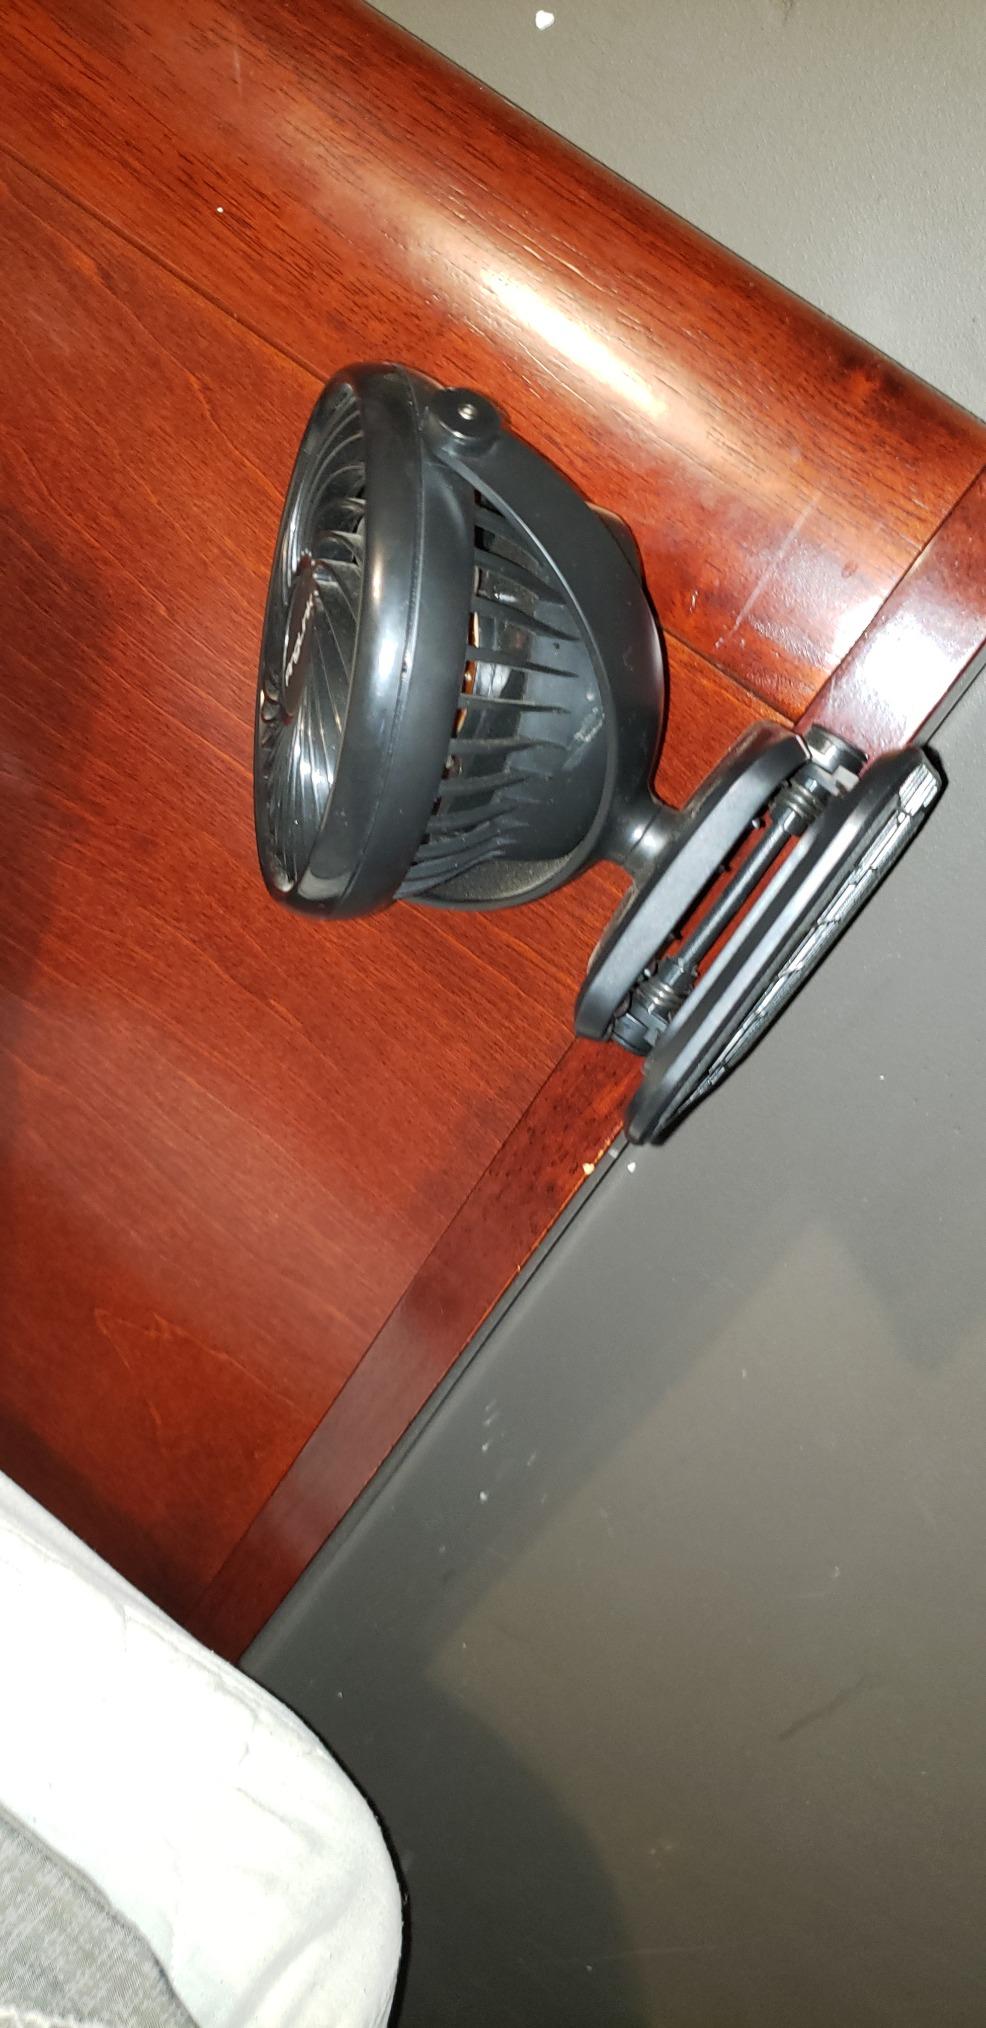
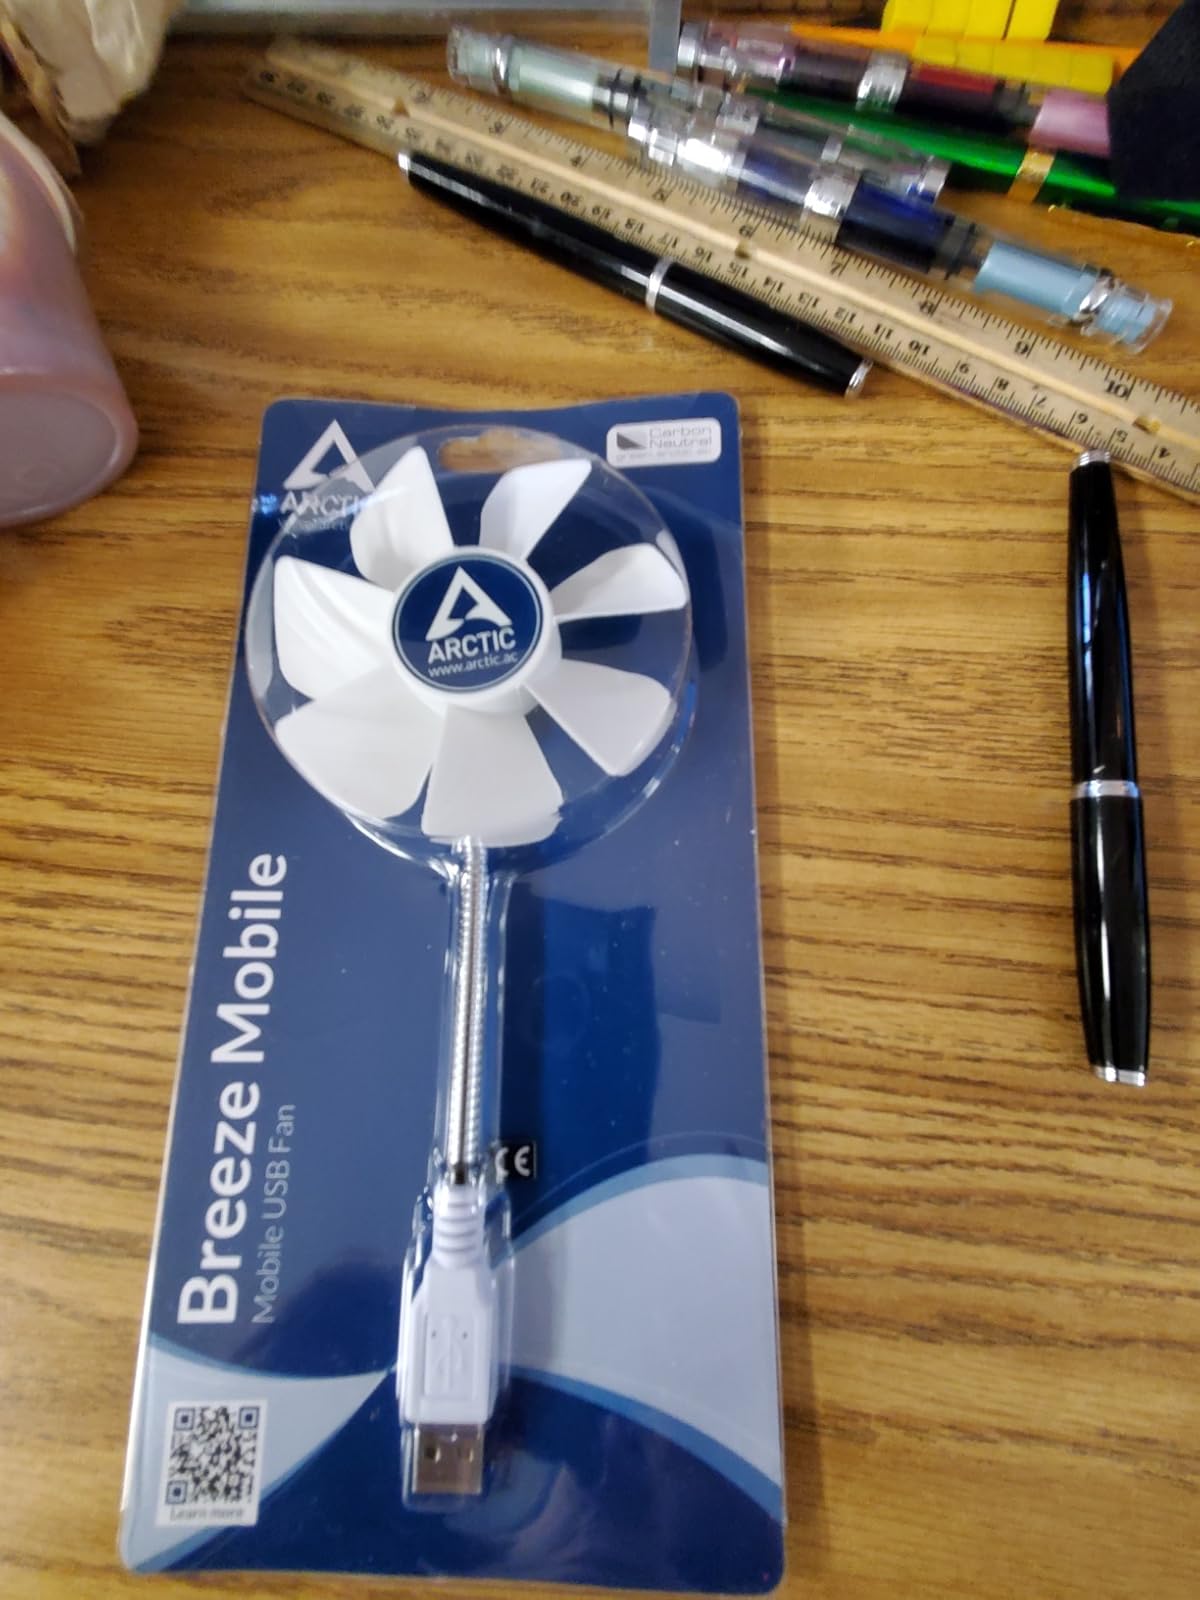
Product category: fan
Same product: no